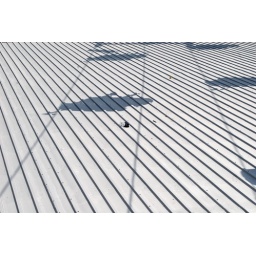
last year we noticed that there were TONS of shoes on this roof under the sky glider